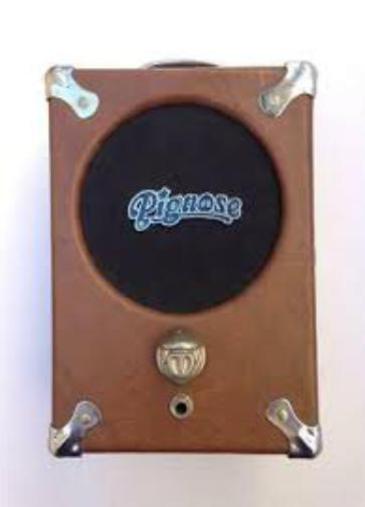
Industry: Electronic